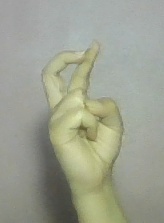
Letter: zay